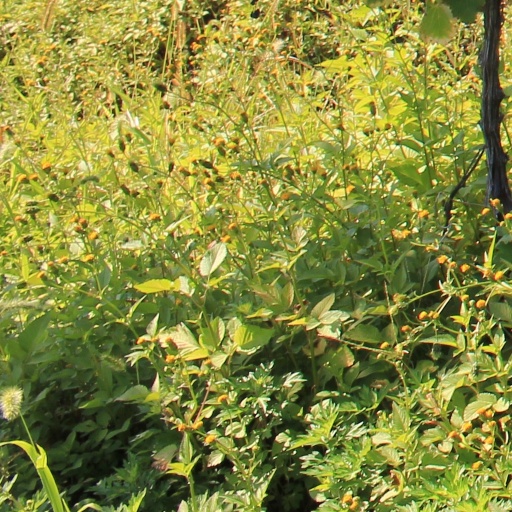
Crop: grape